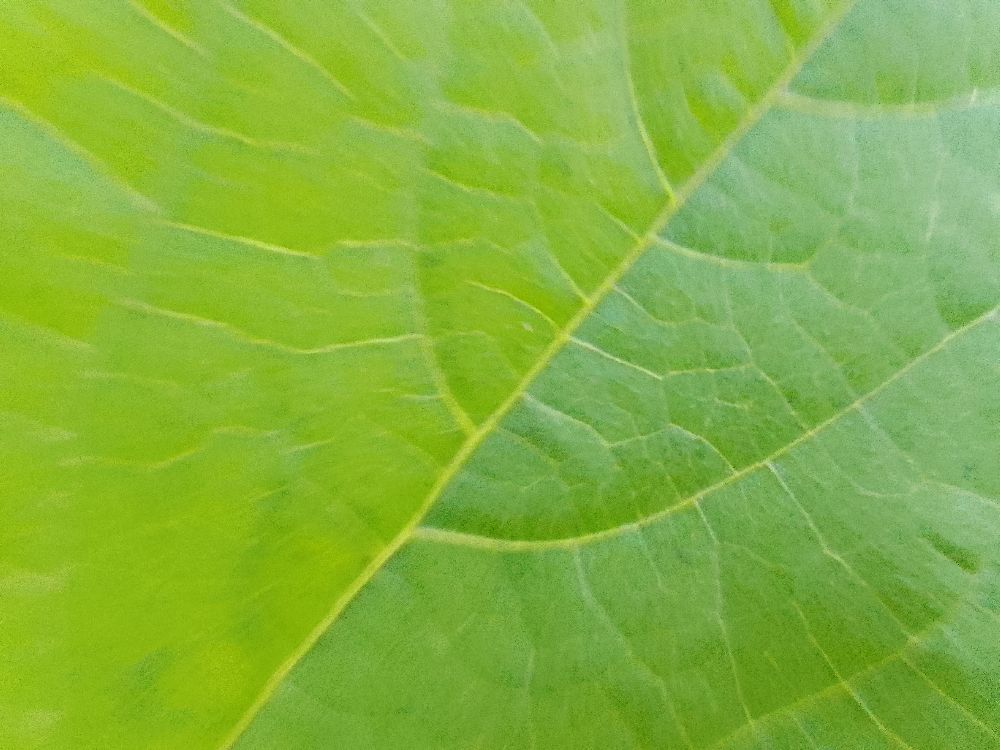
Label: healthy